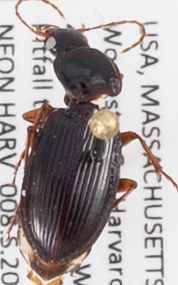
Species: Synuchus impunctatus
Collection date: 2020-07-29
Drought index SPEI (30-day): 0.298
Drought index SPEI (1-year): -1.13
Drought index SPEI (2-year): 1.13